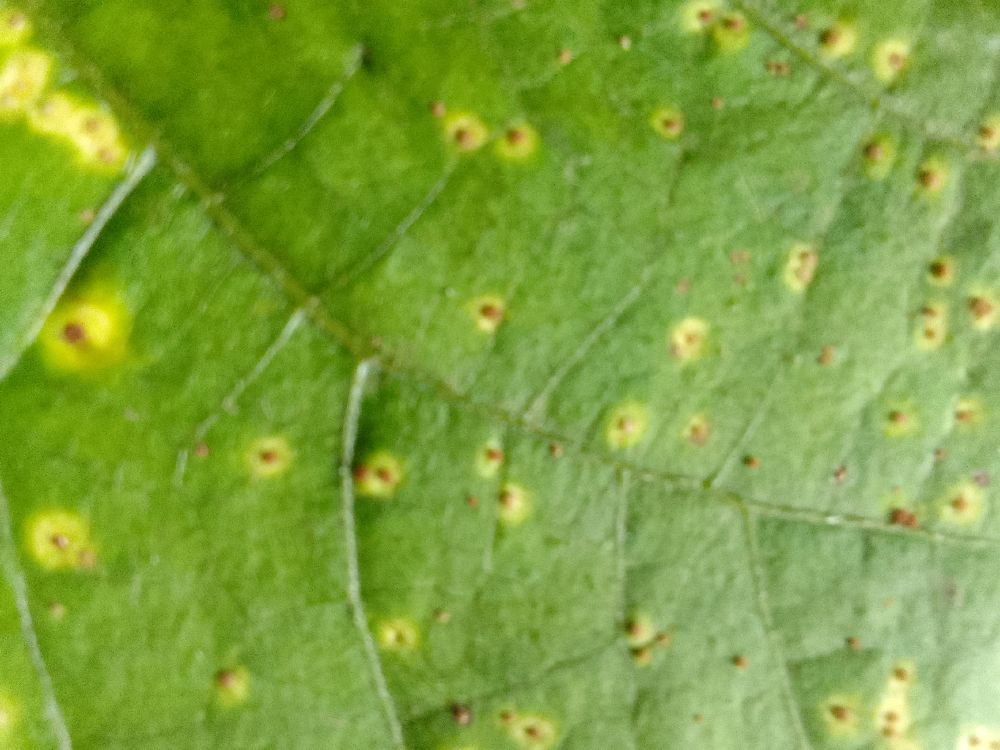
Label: rust